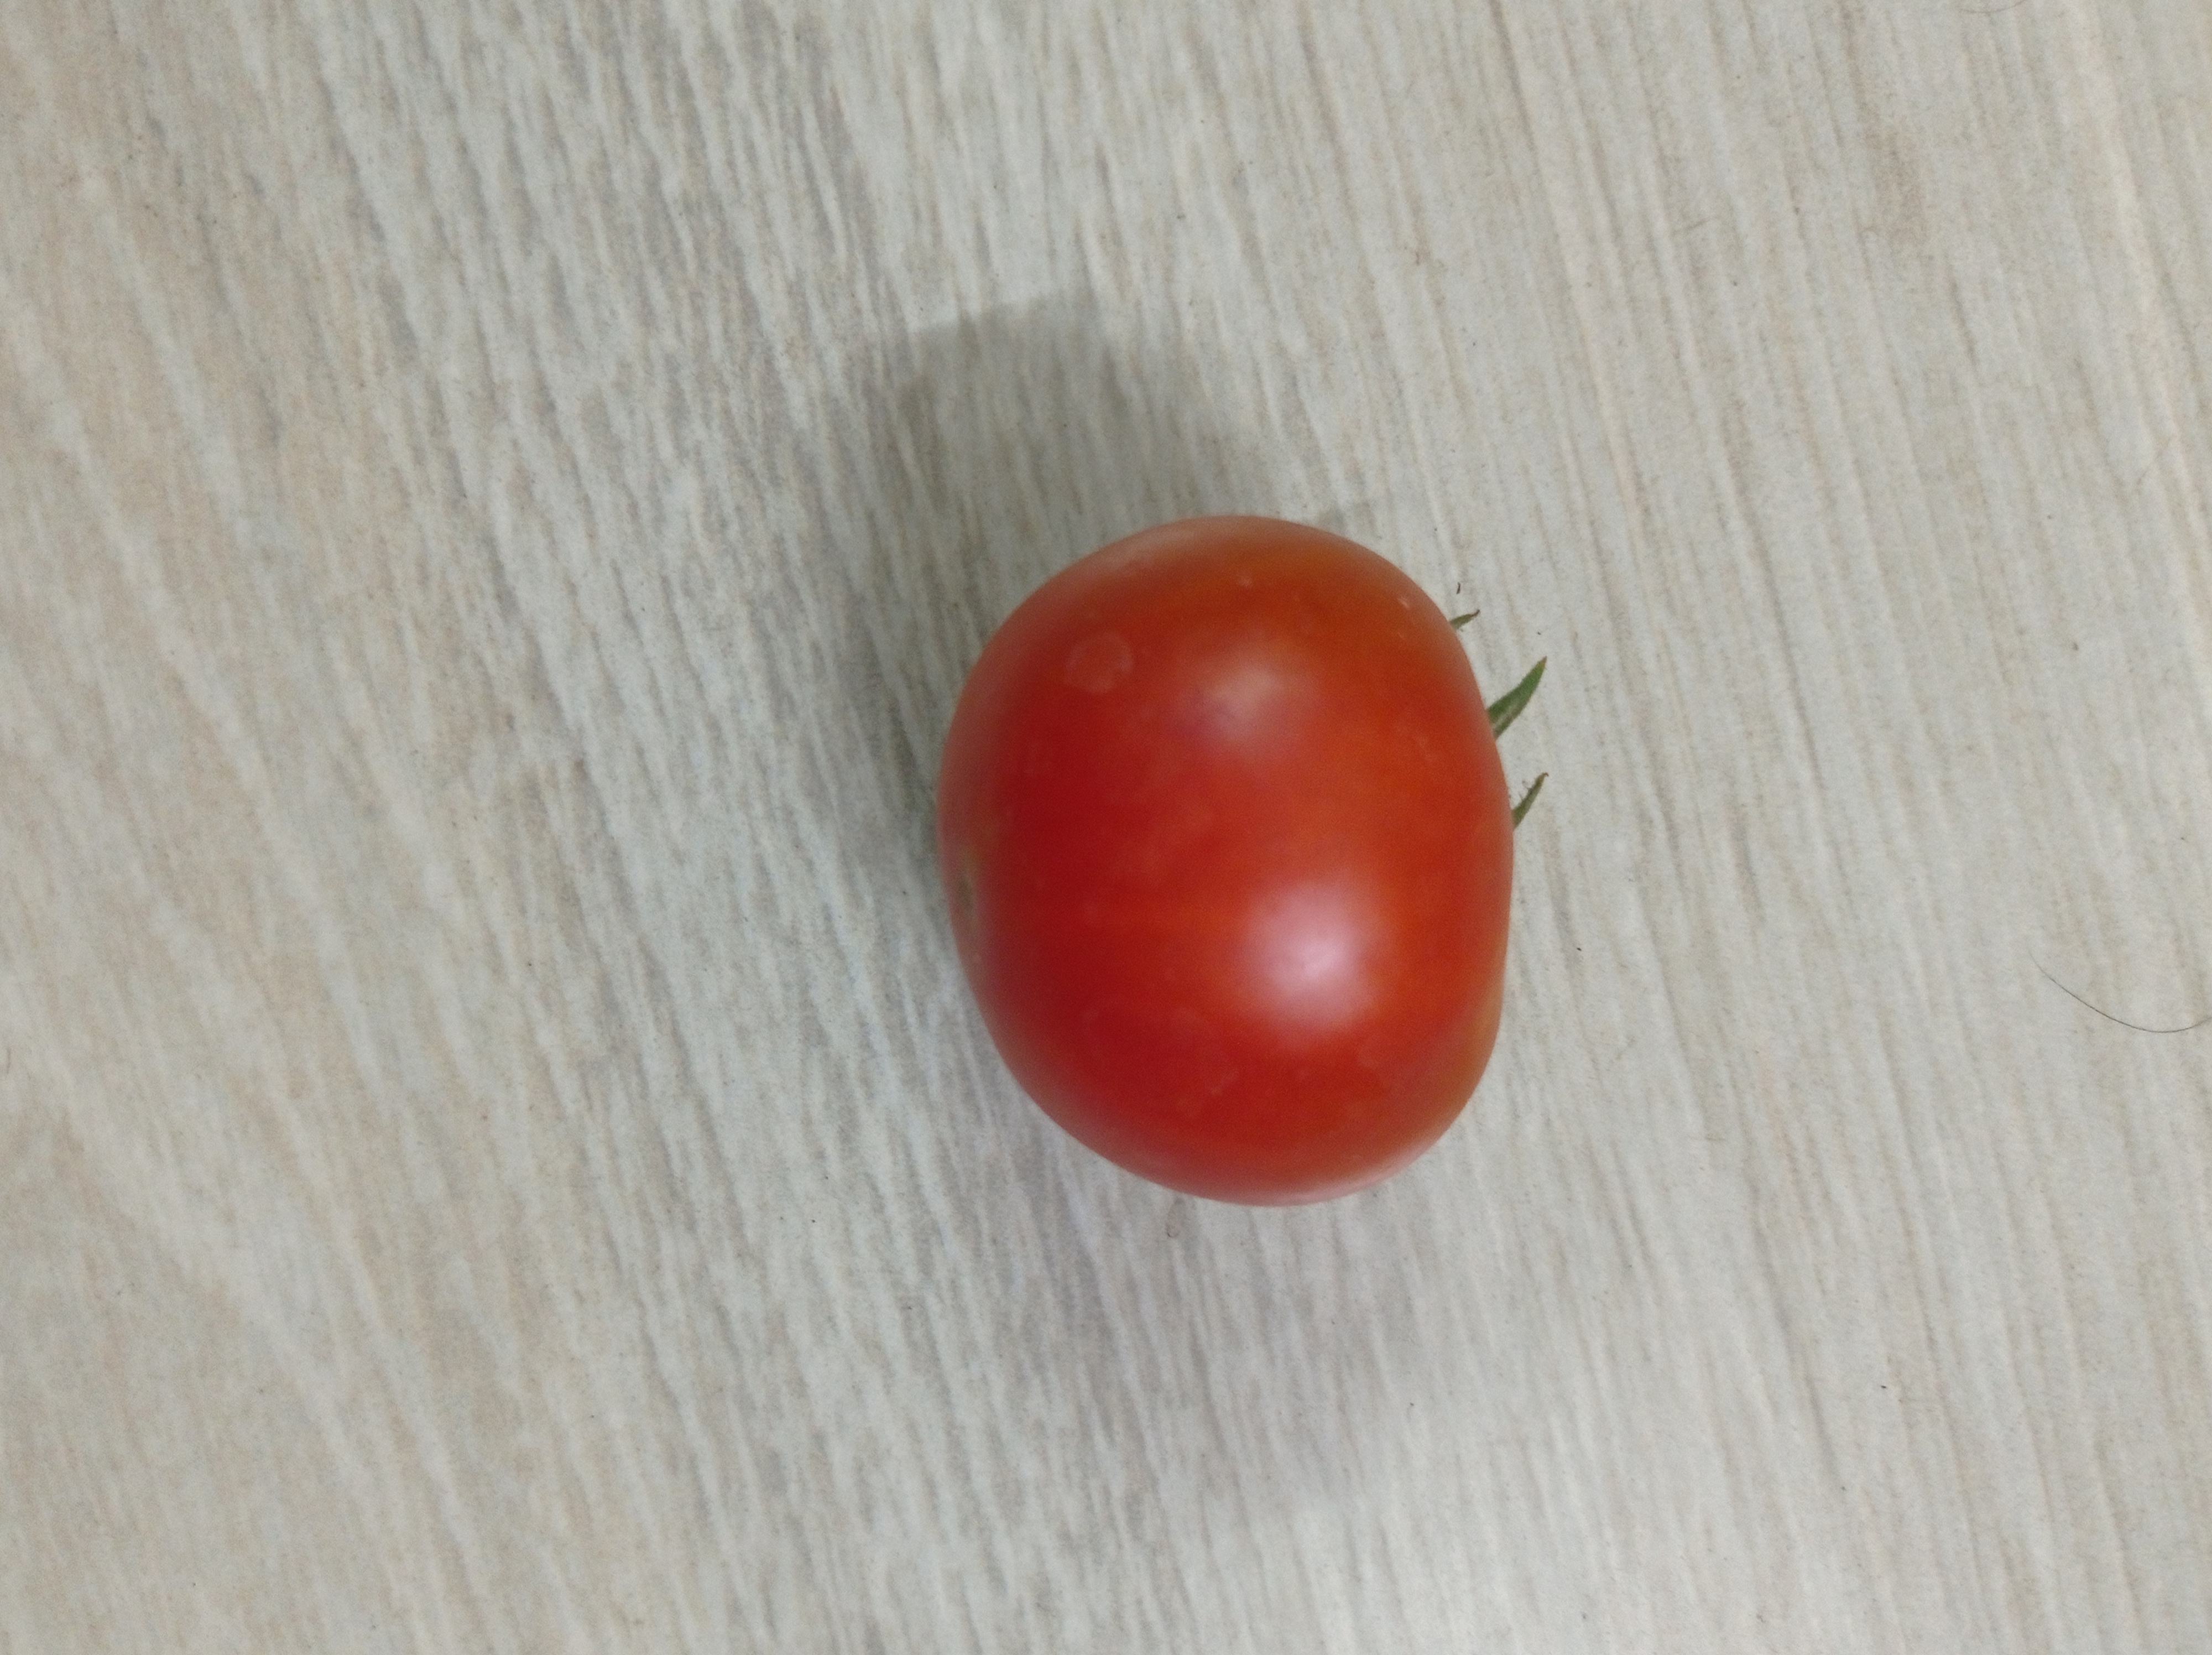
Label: Fresh